The Gumps

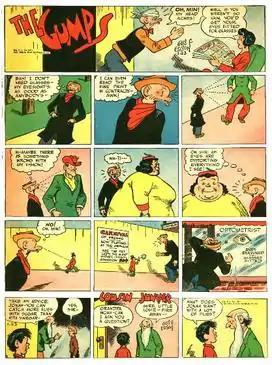
Comic strip within a strip: Min reads "The Gumps" in Gus Edson's "The Gumps" page with Edson's "Cousin Juniper" strip at bottom (January 23, 1955).

"The Gumps" launched a craze for continuity strips in newspapers. It also influenced radio and television programming. Radio/TV sitcoms and serialized dramas can all be traced back to "The Gumps", as detailed by broadcast historian Elizabeth McLeod in the "Andy Gump to Andy Brown" section of her popular culture essay, and her book, "The Original Amos 'n' Andy: Freeman Gosden, Charles Correll, and the 1928–43 Radio Serial" (McFarland, 2005).